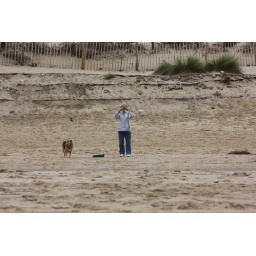
A day on the Freshfields near Liverpool with our inlaws, their dog Jas and our spaniel (Maggie) and pug (Parker).